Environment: real
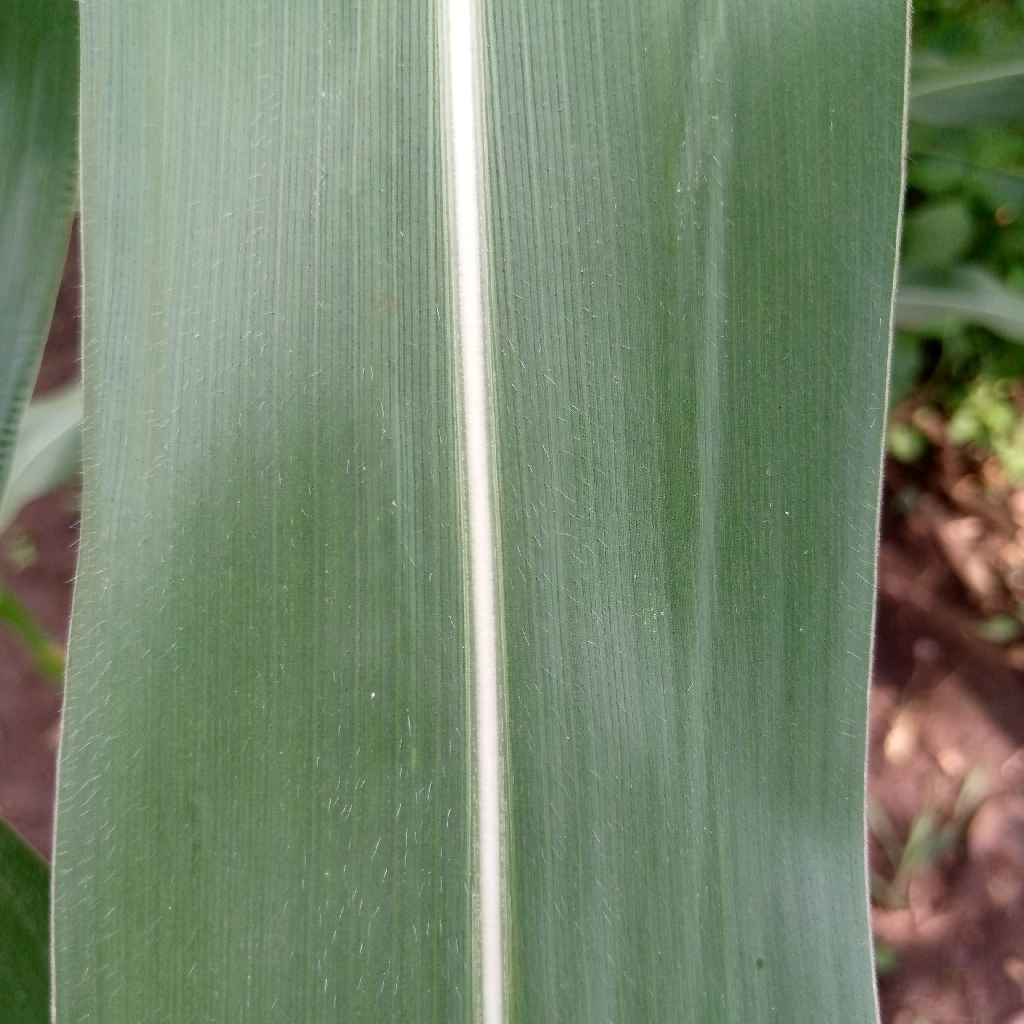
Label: healthy